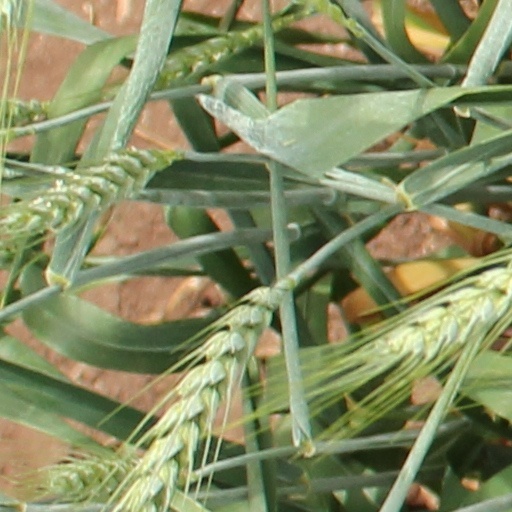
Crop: wheat